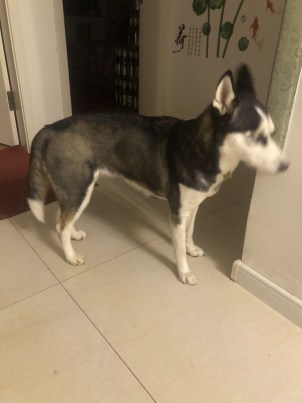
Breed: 1160-n000003-Siberian_husky